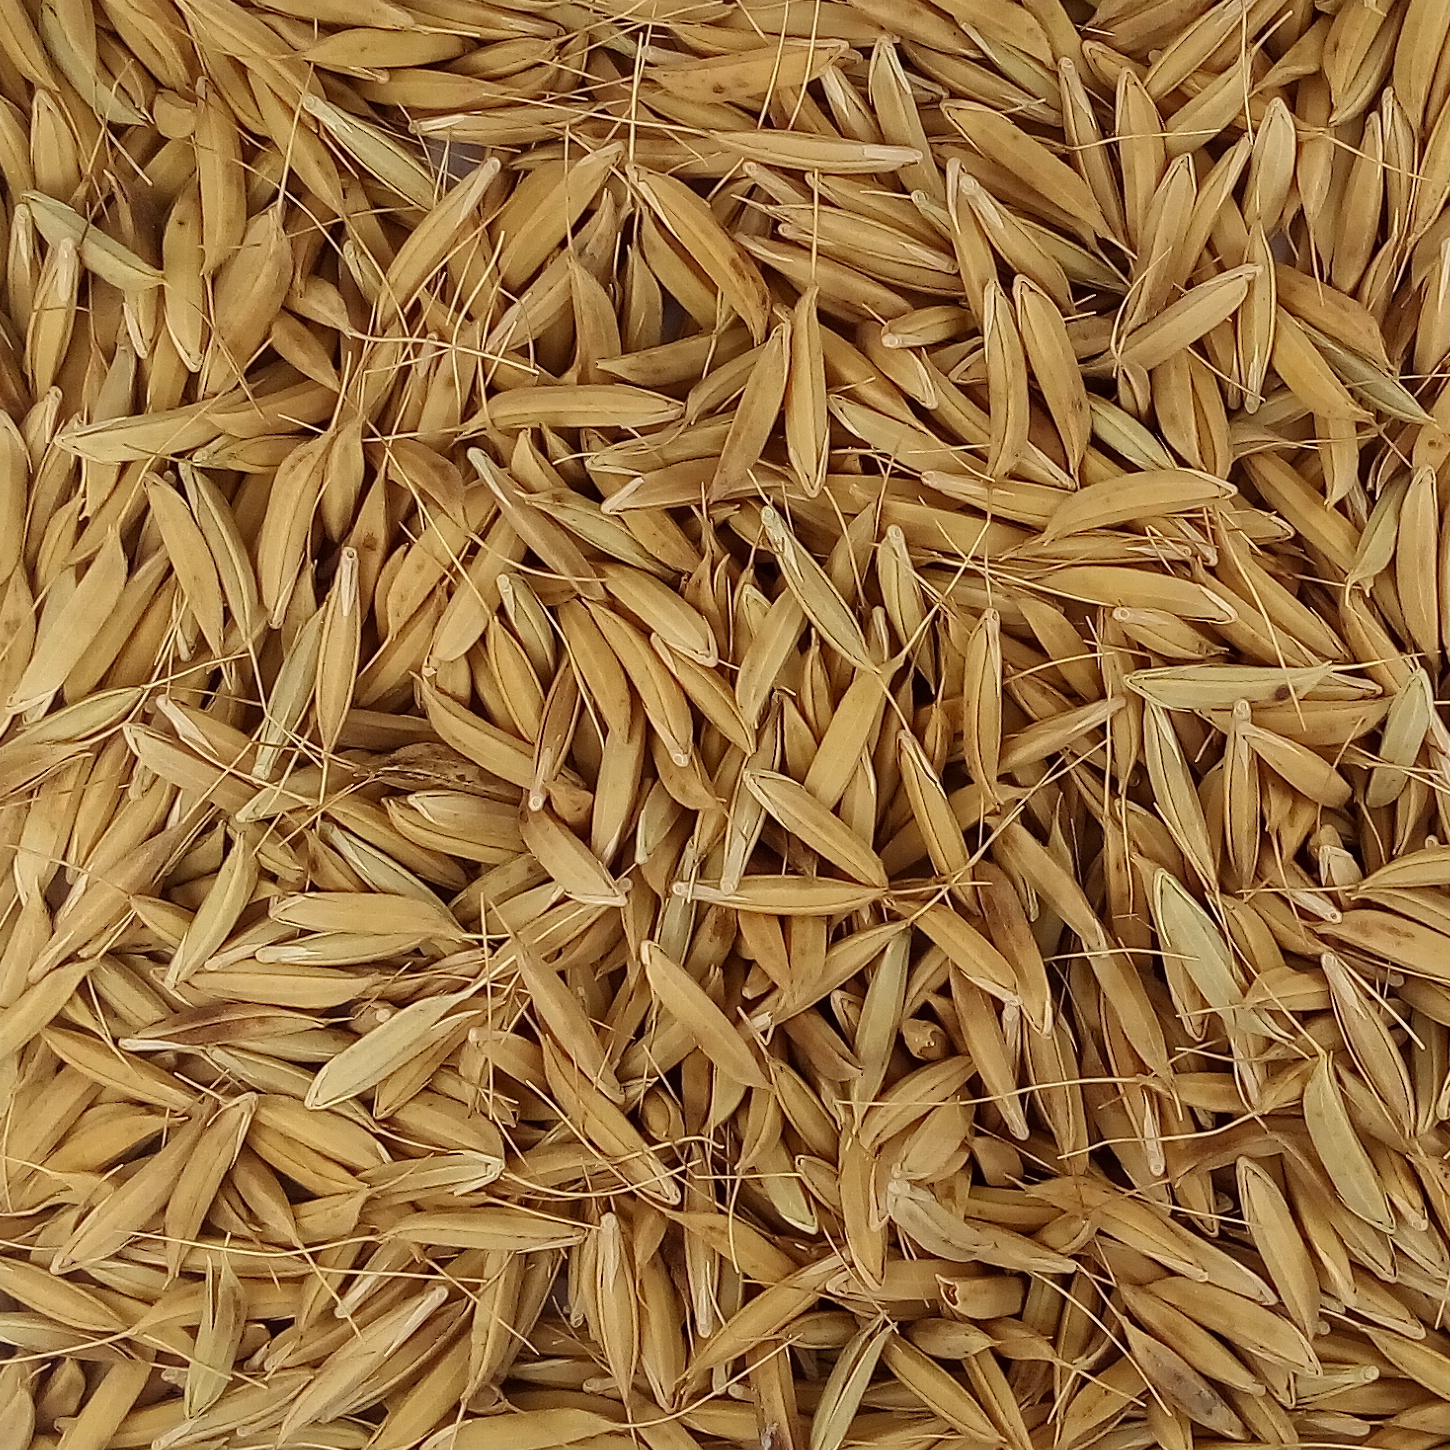
Rice seed variety: CSR_30